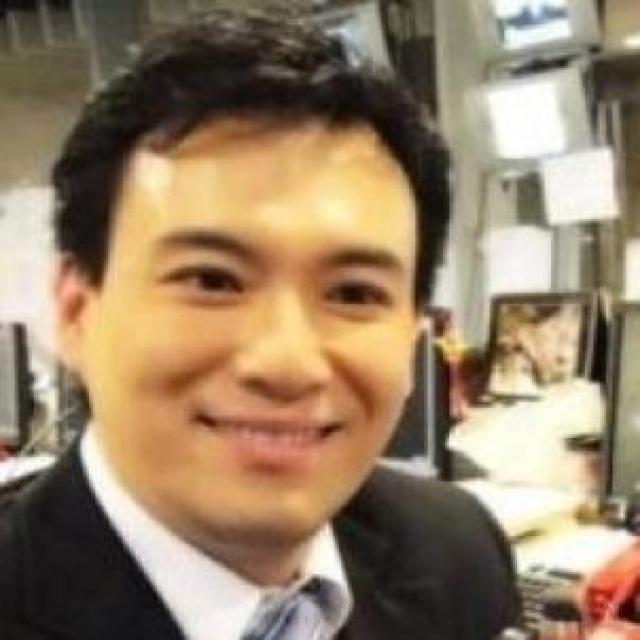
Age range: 21-44